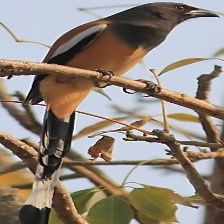
Species: RUFOUS TREPE
Scientific name: DENDROCITTA VAGABUNDA